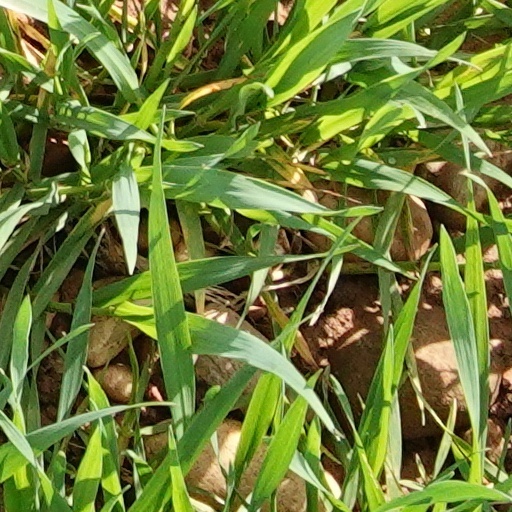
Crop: wheat